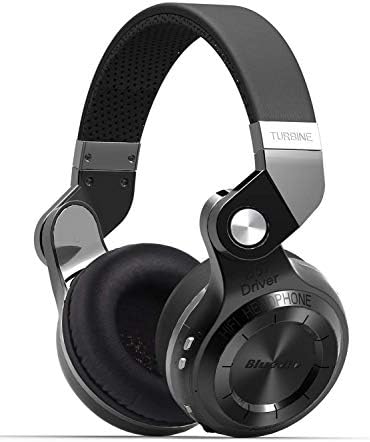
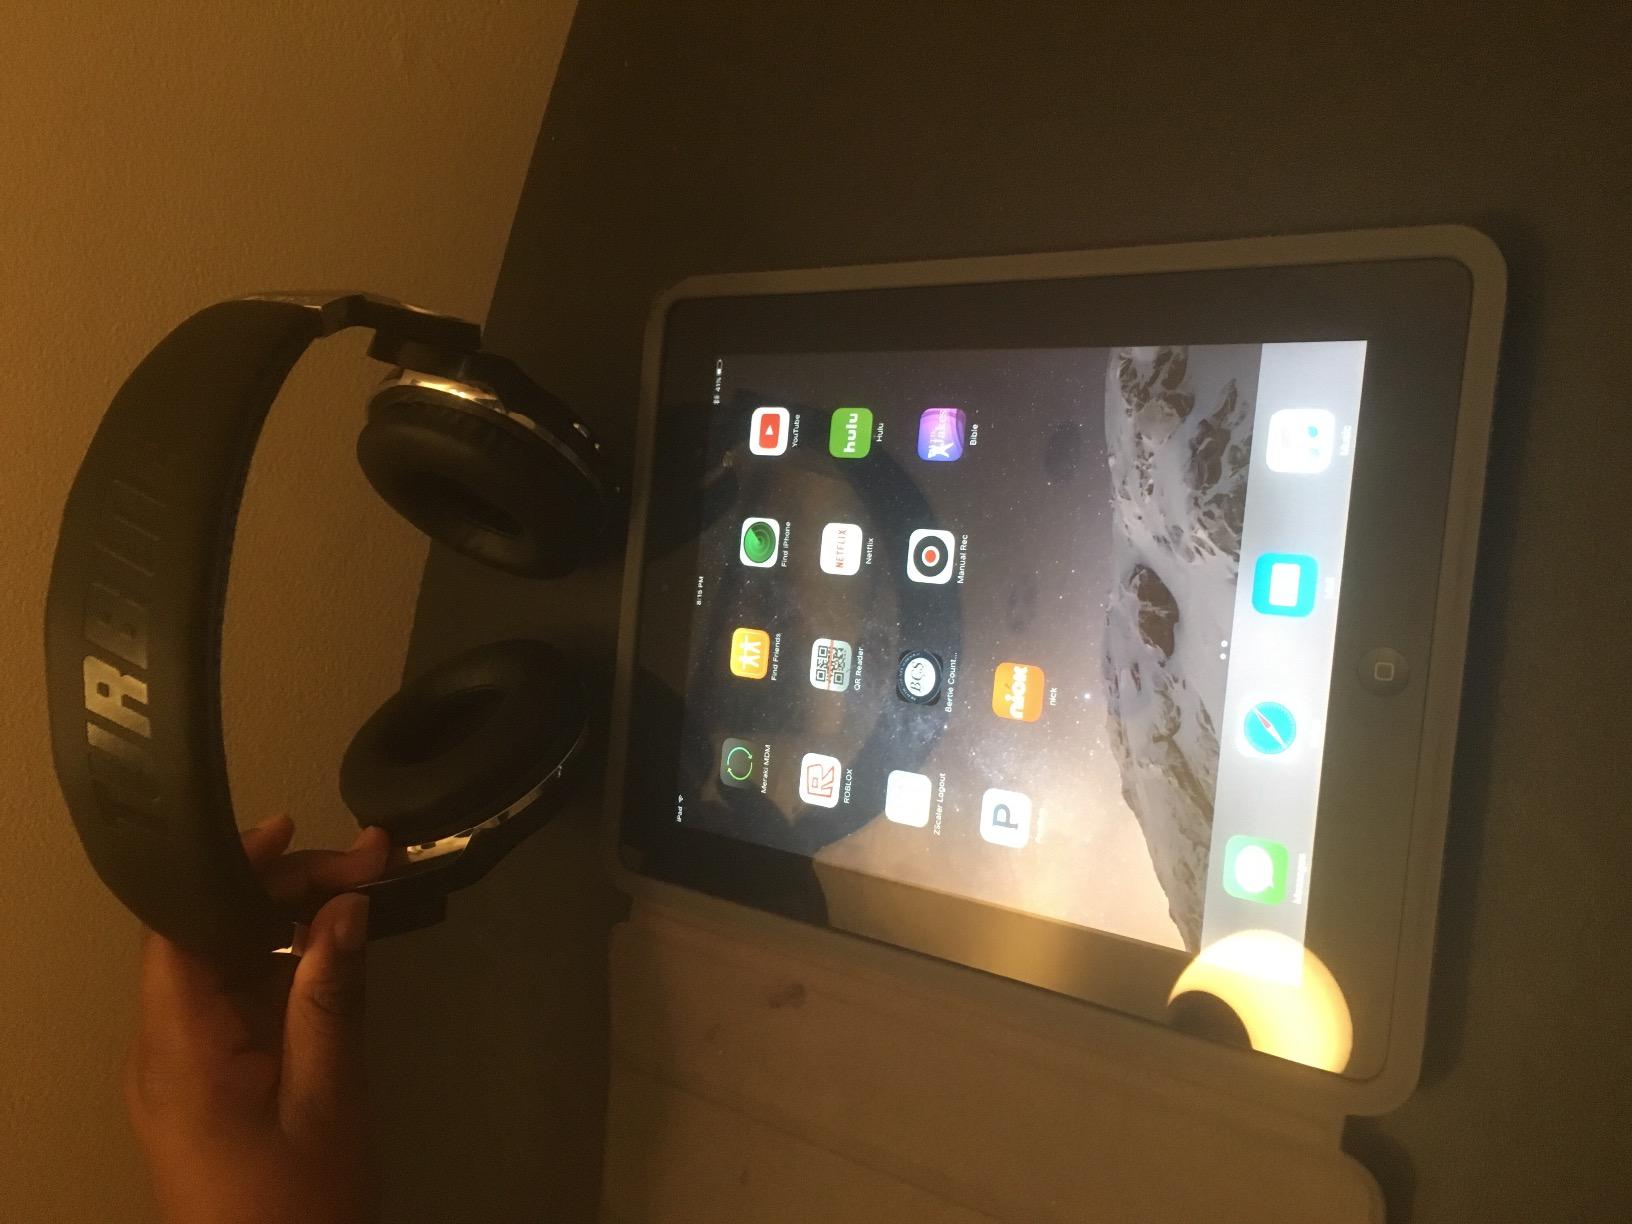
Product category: headphones
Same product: yes